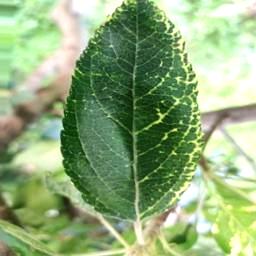
Label: Apple_Mosaic